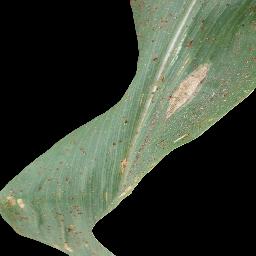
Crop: corn
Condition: (maize)_common_rust